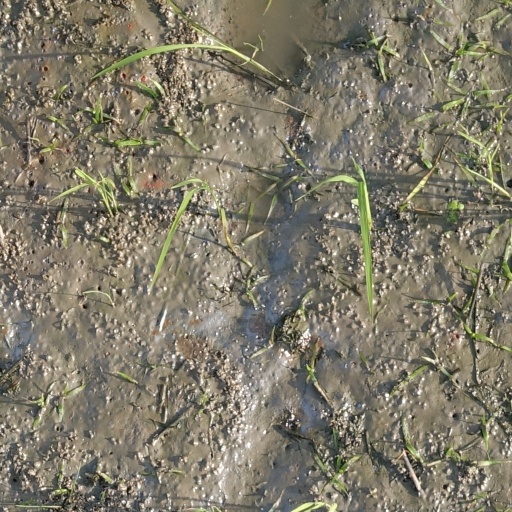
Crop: rice